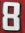
Number: 8